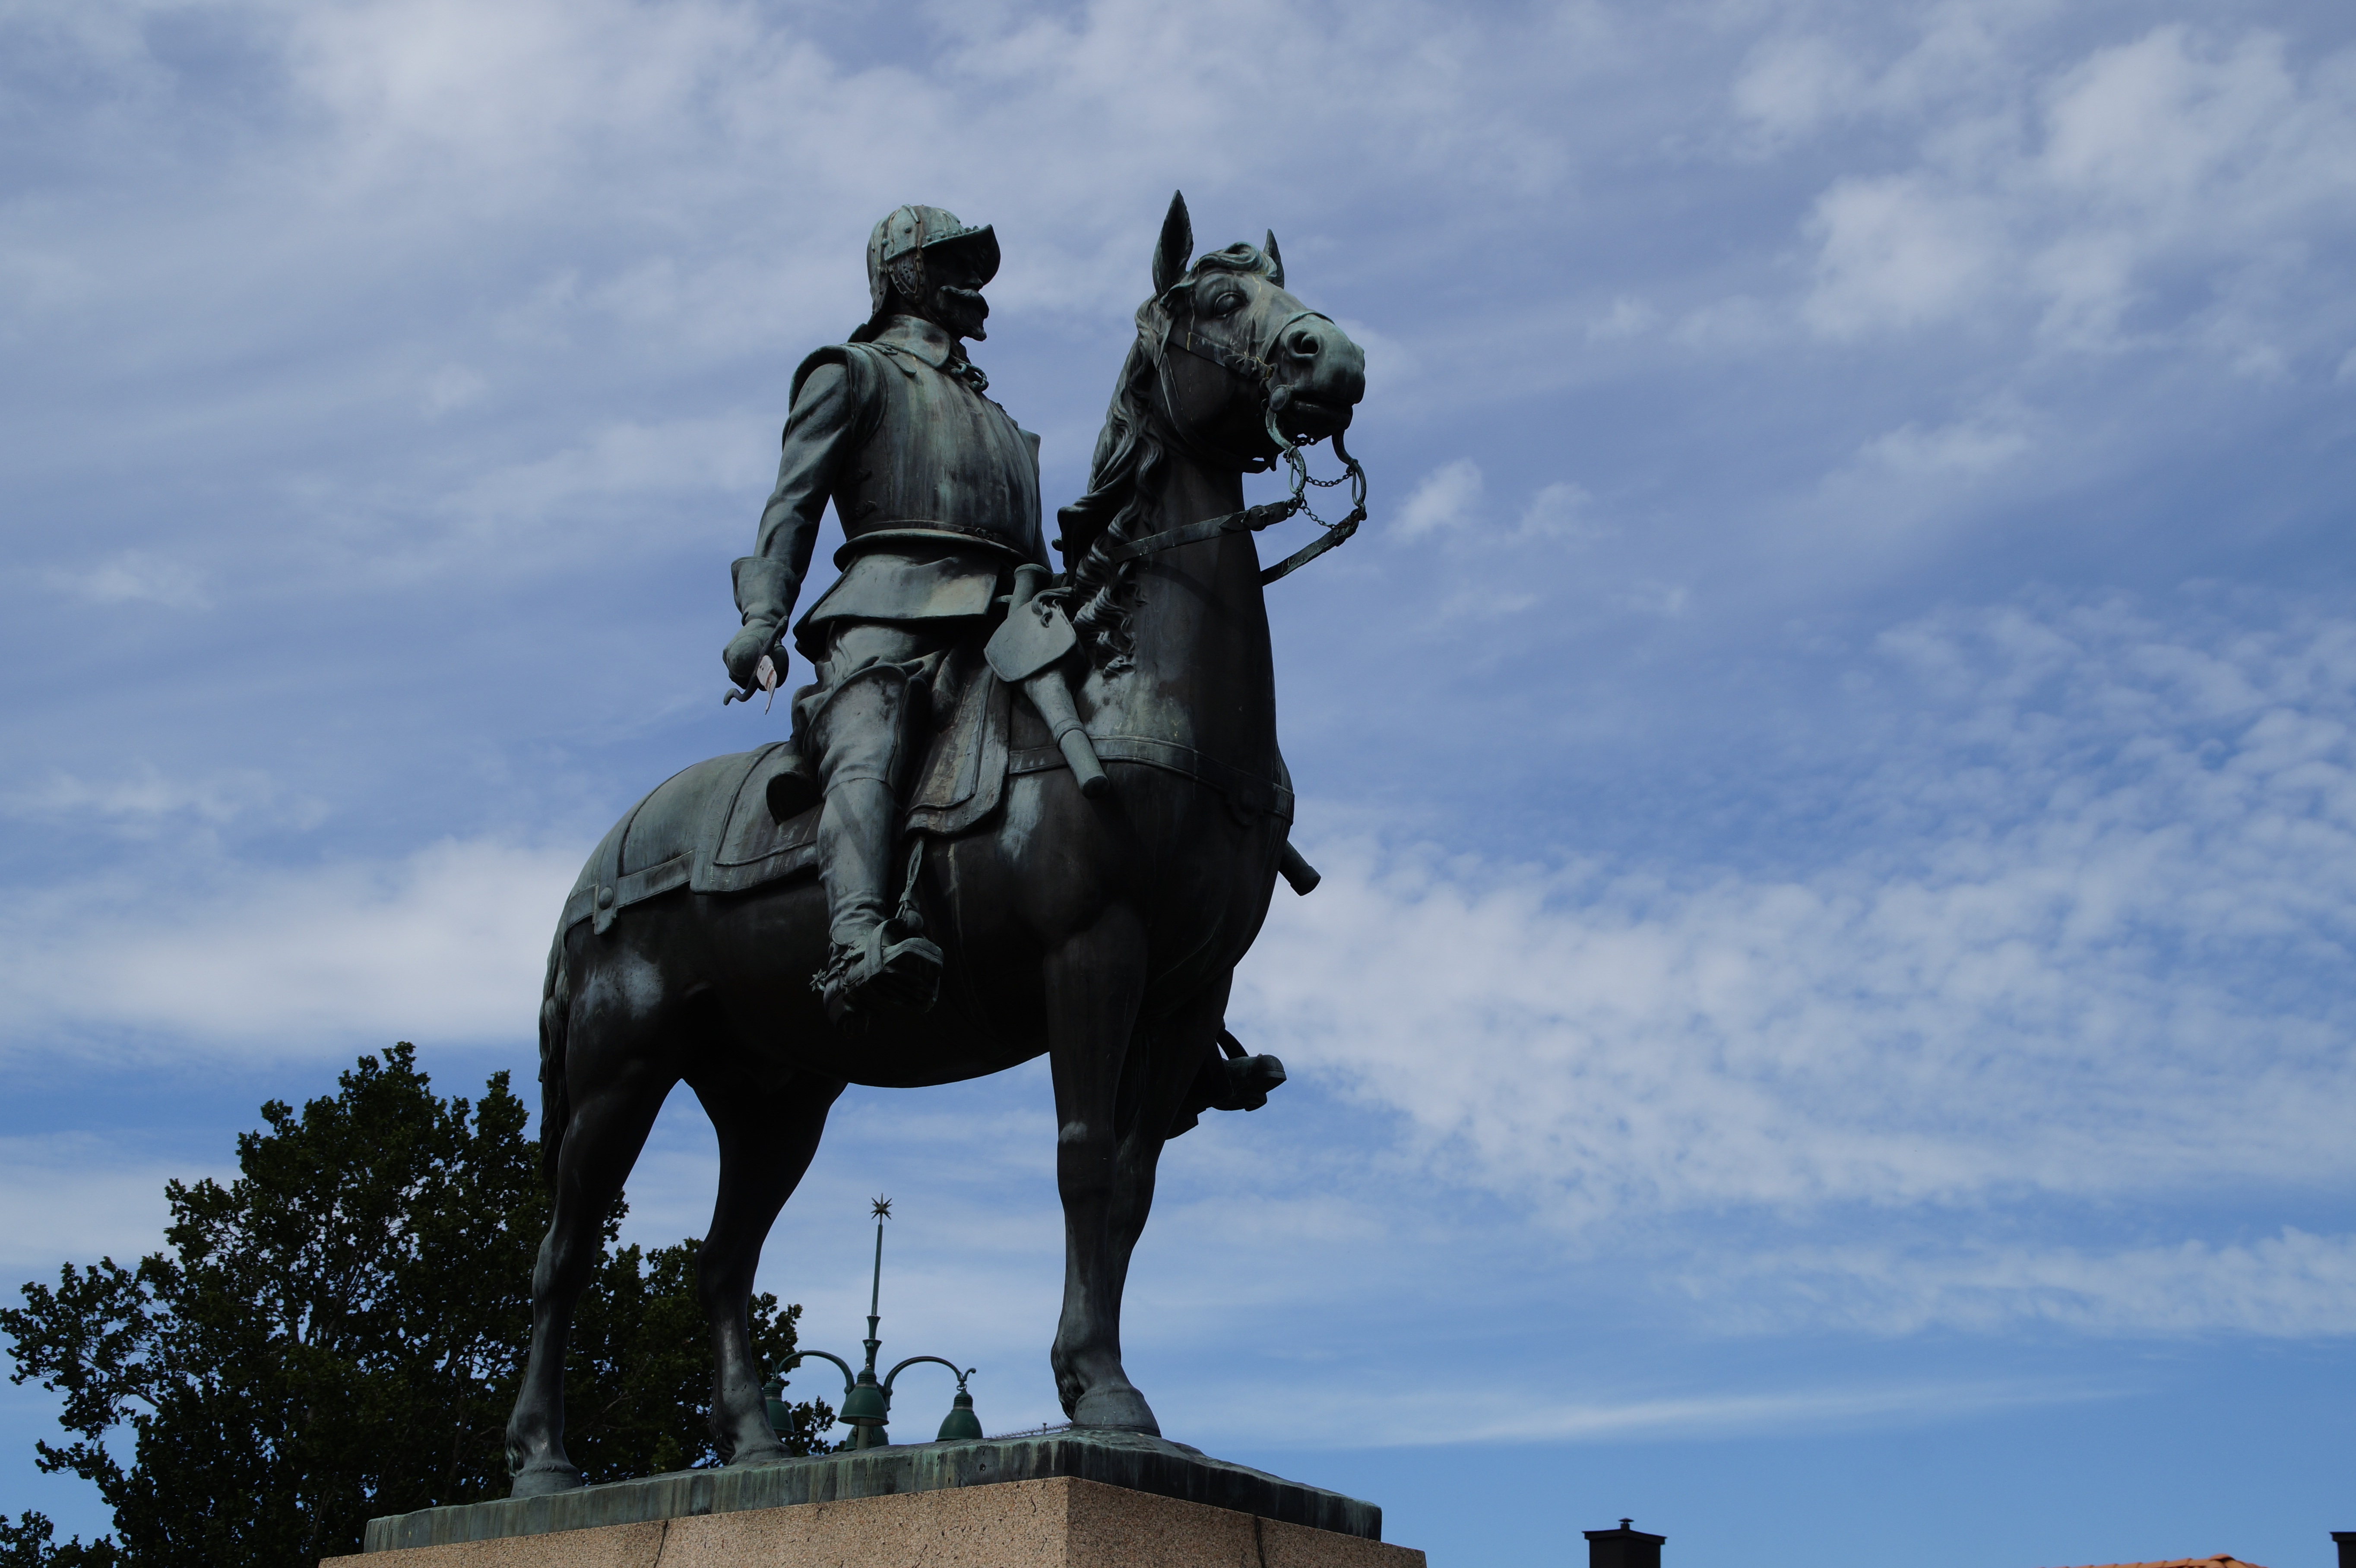
monument, statue, horse, sculpture, sweden, historically, reiter, equestrian statue, horse like mammal, eksj